On the Red Cliff

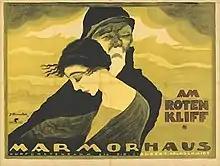

On the Red Cliff is a 1922 German silent drama film directed by Hanna Henning and starring Fritz Kortner, Agnes Straub, and Hans Adalbert Schlettow. It premiered at the Marmorhaus in Berlin.